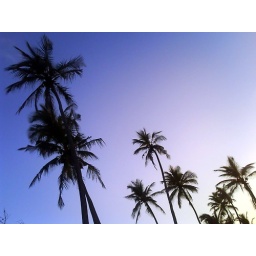
one of my fav..i just love the way the palm trees stand bold against the blue sky